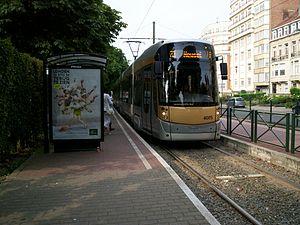
T 4000 de la ligne 23 à Pétillon et à destination du Heysel
Le tramway, plus couramment le tram, est une forme de transport en commun urbain ou interurbain à roues en acier circulant sur des voies ferrées équipées de rails plats, et qui est soit implanté en site propre, soit encastré à l'aide de rails à gorge dans la voirie routière.
Les T4000 sont de nouveaux trams à plancher bas intégral, de long gabarit et très grande capacité. Ils sont dotés de larges doubles portes, donnant accès à un intérieur muni de sièges garnis de cuir et de longs pans en bois et inox pouvant être comparé au style « art nouveau ».